MV Caribou

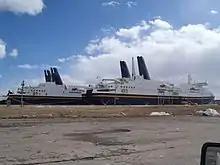
MV "Caribou" and MV "Joseph and Clara Smallwood" laid up at Sydport in Point Edward, Sydney Harbour in March 2011.

A roll-on, roll-off design with a bow visor, "Caribou" had 2 vehicle decks and 5 decks above, the main passenger deck being Deck 5. She measured 179 metres in overall length and 25 metres in breadth, weighing 27,212 tons. Her capacity included 1,200 passengers and 370 automobiles or 77 tractor trailers. She had up to 106 crewmembers.